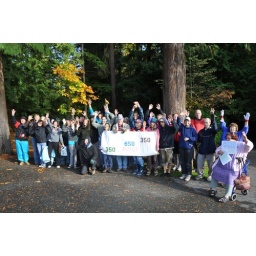
Everett, Washington, USA -- planting trees in a eroded mountain bike. path. 100+ people